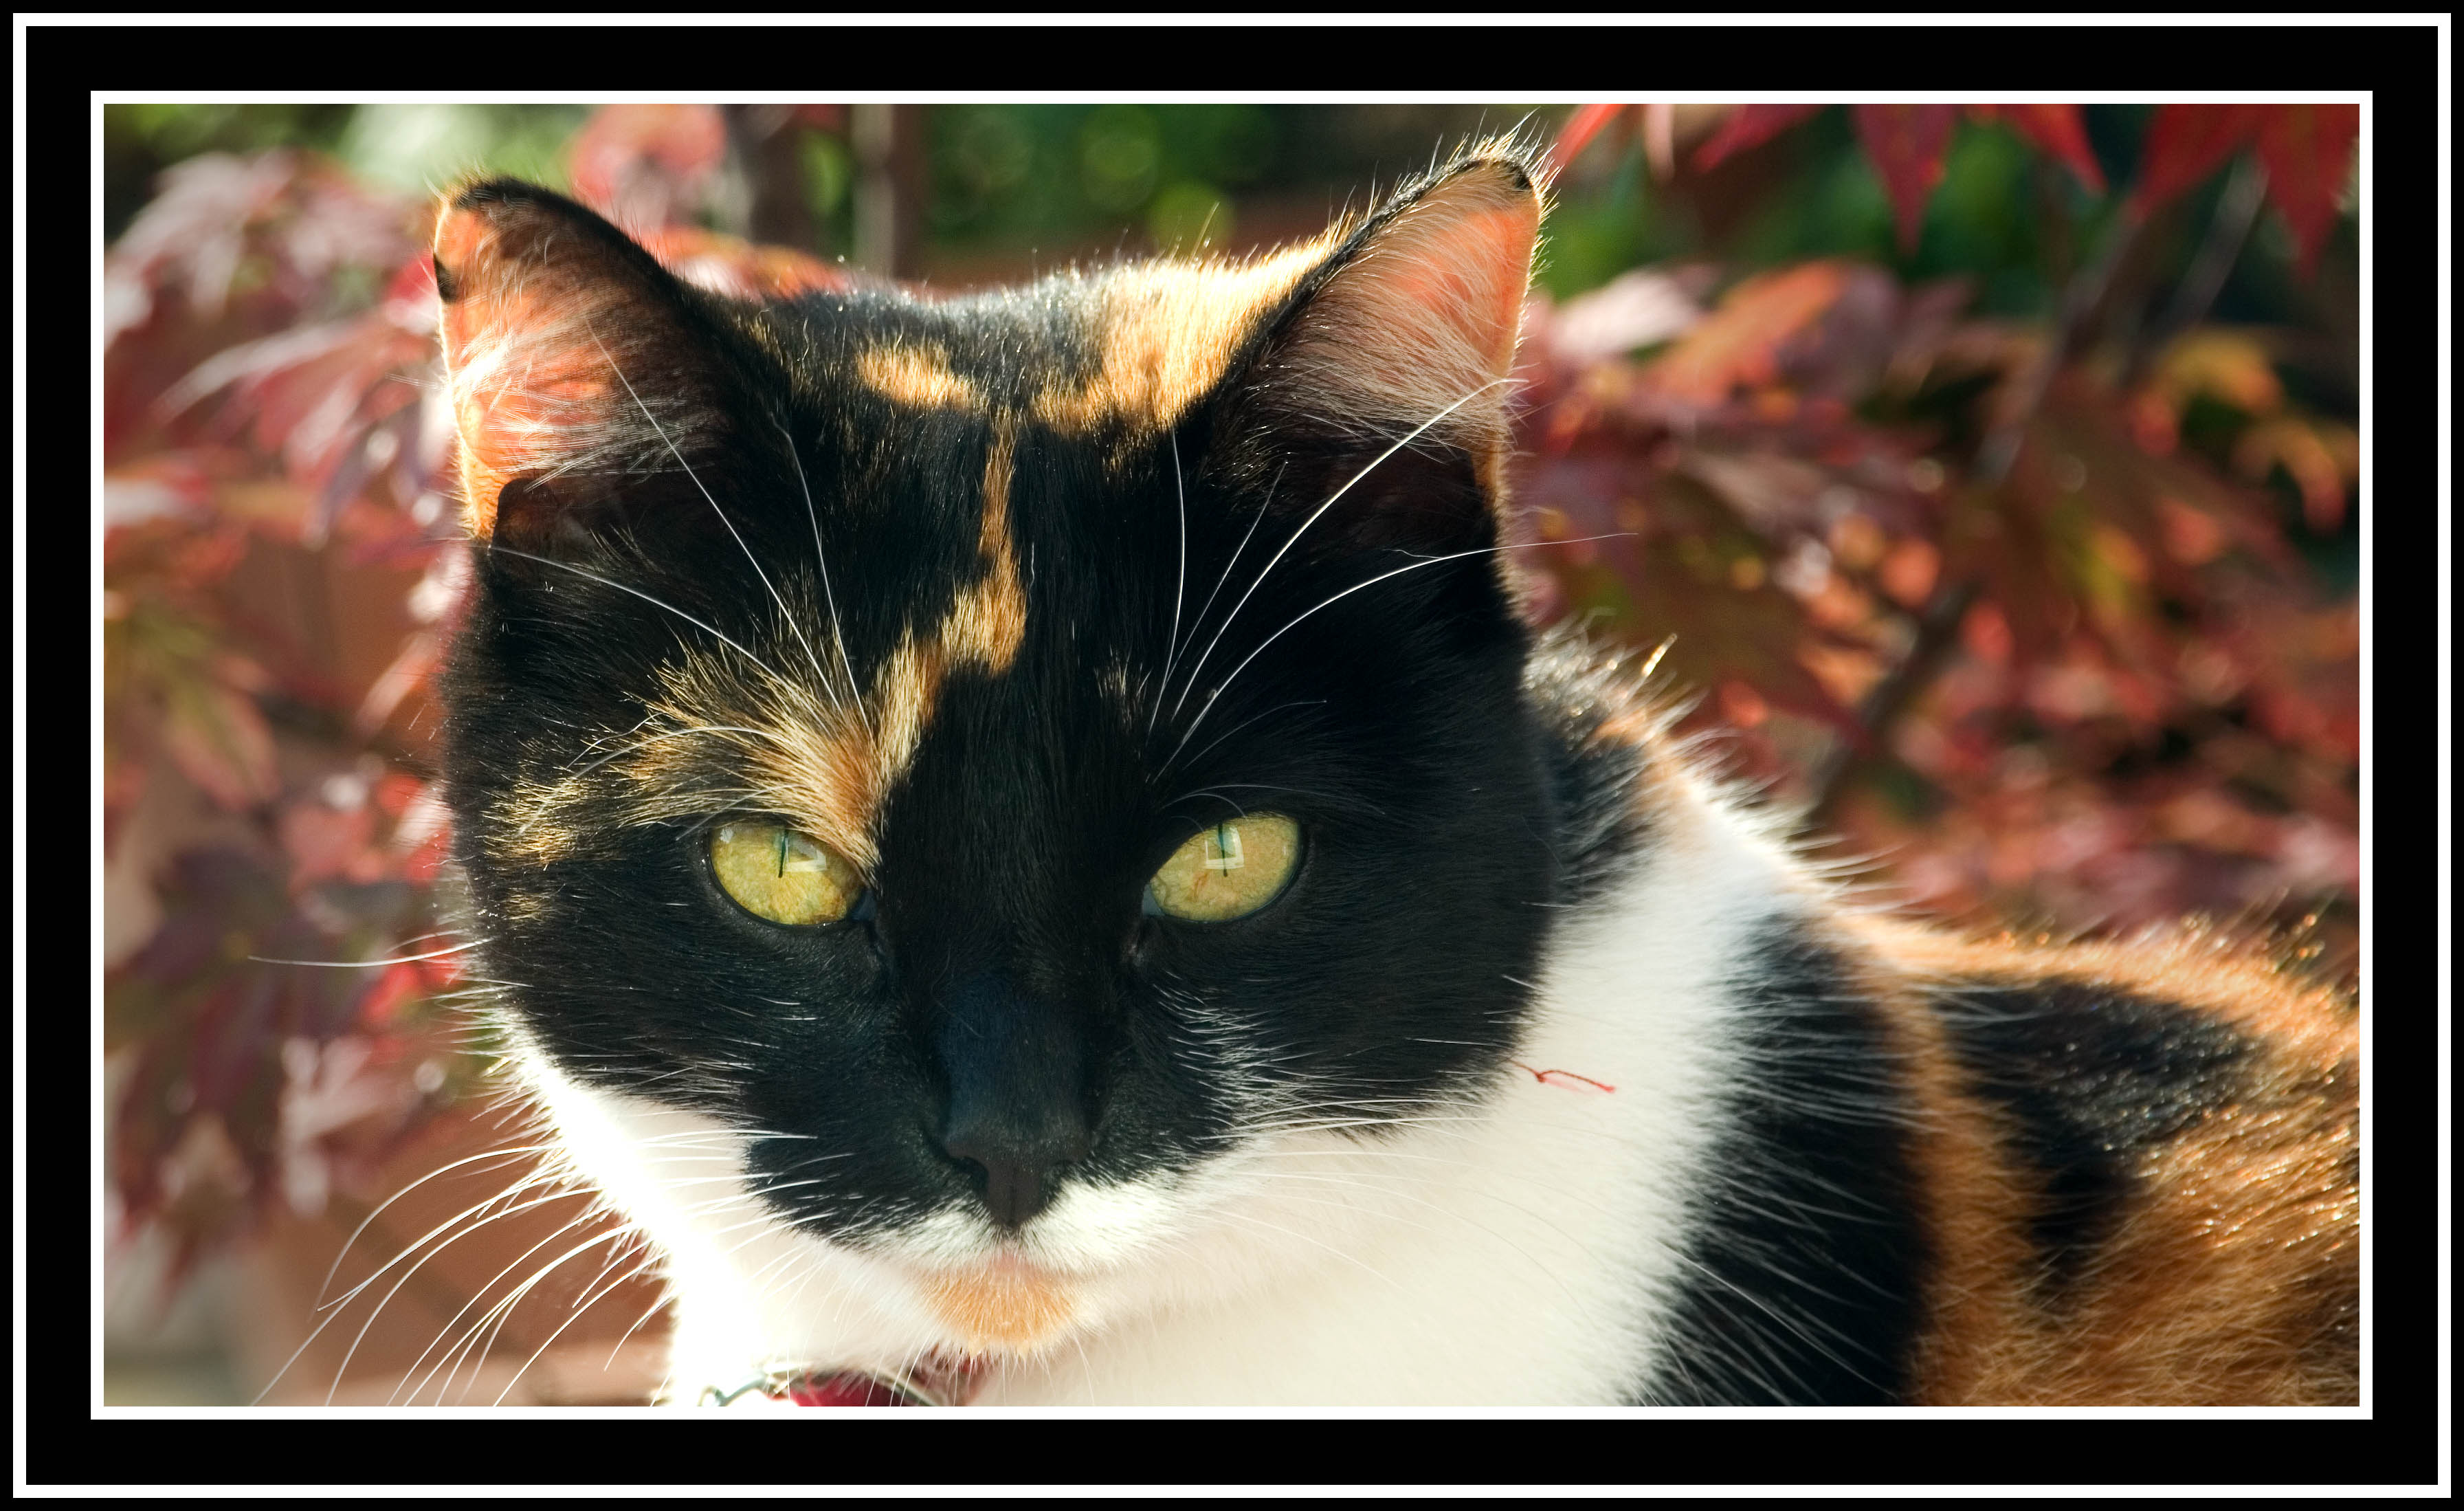
hair, pet, green, kitten, cat, feline, mammal, black cat, fauna, nose, eyes, whiskers, pussy, hairy, vertebrate, moggie, european shorthair, small to medium sized cats, cat like mammal, domestic short haired cat